Biel/Bienne

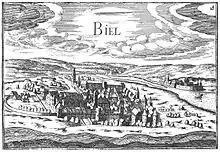
Biel/Bienne in 1546

The shoreline of Lake Biel has been inhabited since at least the Neolithic age. The remains of two neolithic settlements were found at Vingelz in 1874. The remains of the settlements became the Vingelz / Hafen archaeological site, which is now part of a UNESCO World Heritage Site. East of the Vingelz site, a late Bronze Age settlement was also discovered. After the Roman conquest, the region was part of Germania Superior. During the Roman era the Roman road from Petinesca to Pierre Pertuis or Salodurum (now Solothurn) passed through the village of Mett, which is now part of Biel/Bienne. The foundations of buildings and a 4th-century cemetery in Mett come from a late Roman or an early medieval military guard station.